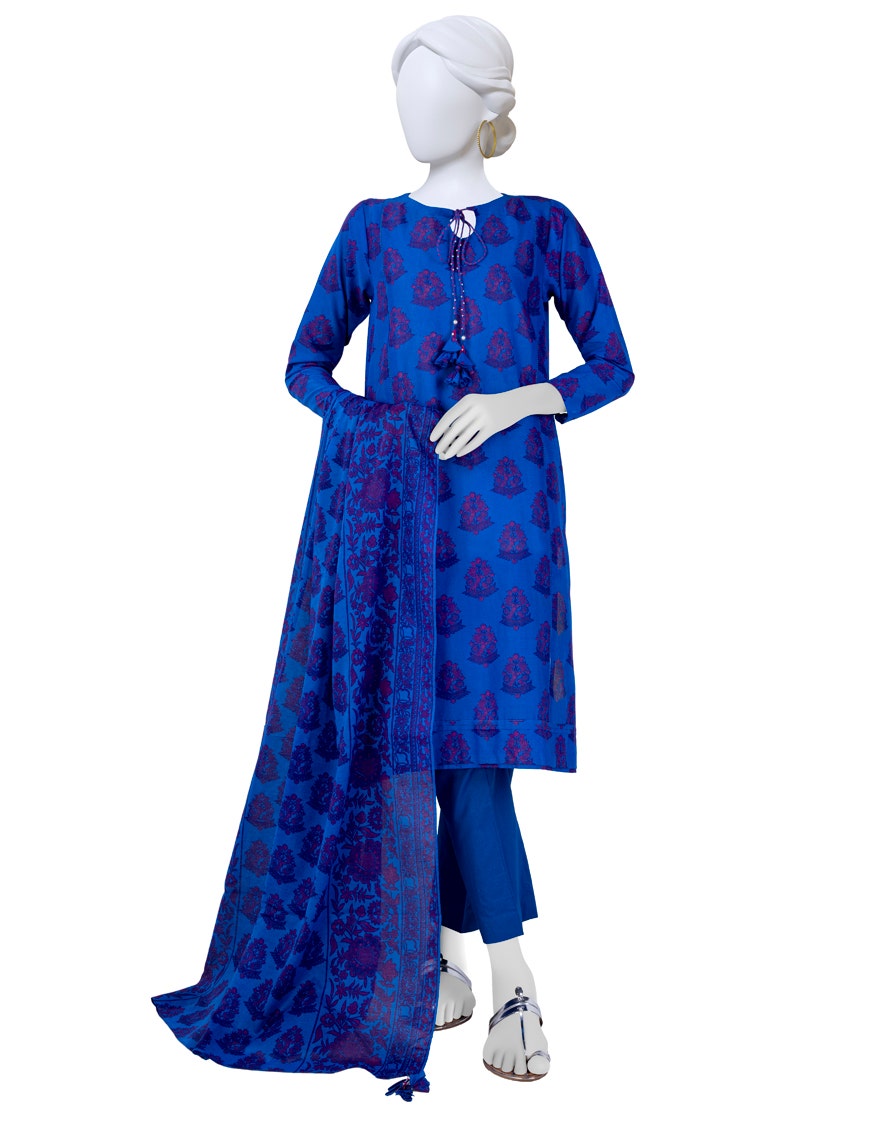
blue multi embroidered salwar suit